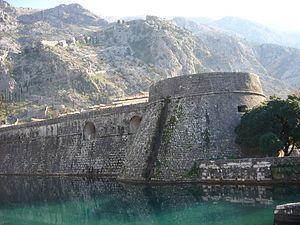
Contrée naturelle et culturo-historique de Kotor (Monténégro) Español: Comarca natural, cultural e histórica de Kotor 日本語: コトルの自然と文化-歴史地域 中文: 科托尔自然保护区和文化历史区